Question: Please indicate a possible affordance area of the carrot that can be used for eating
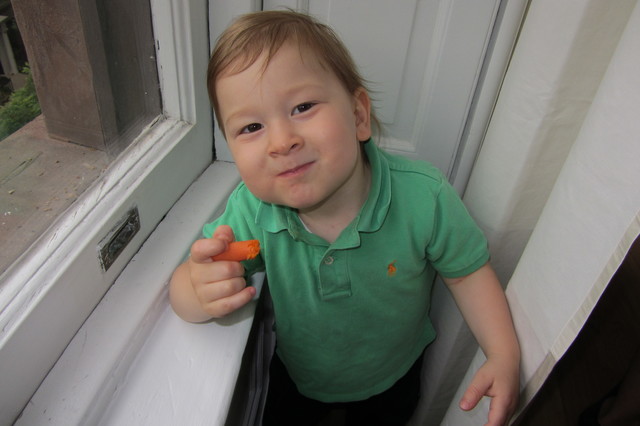
Answer: [205.5, 237, 260.5, 267]